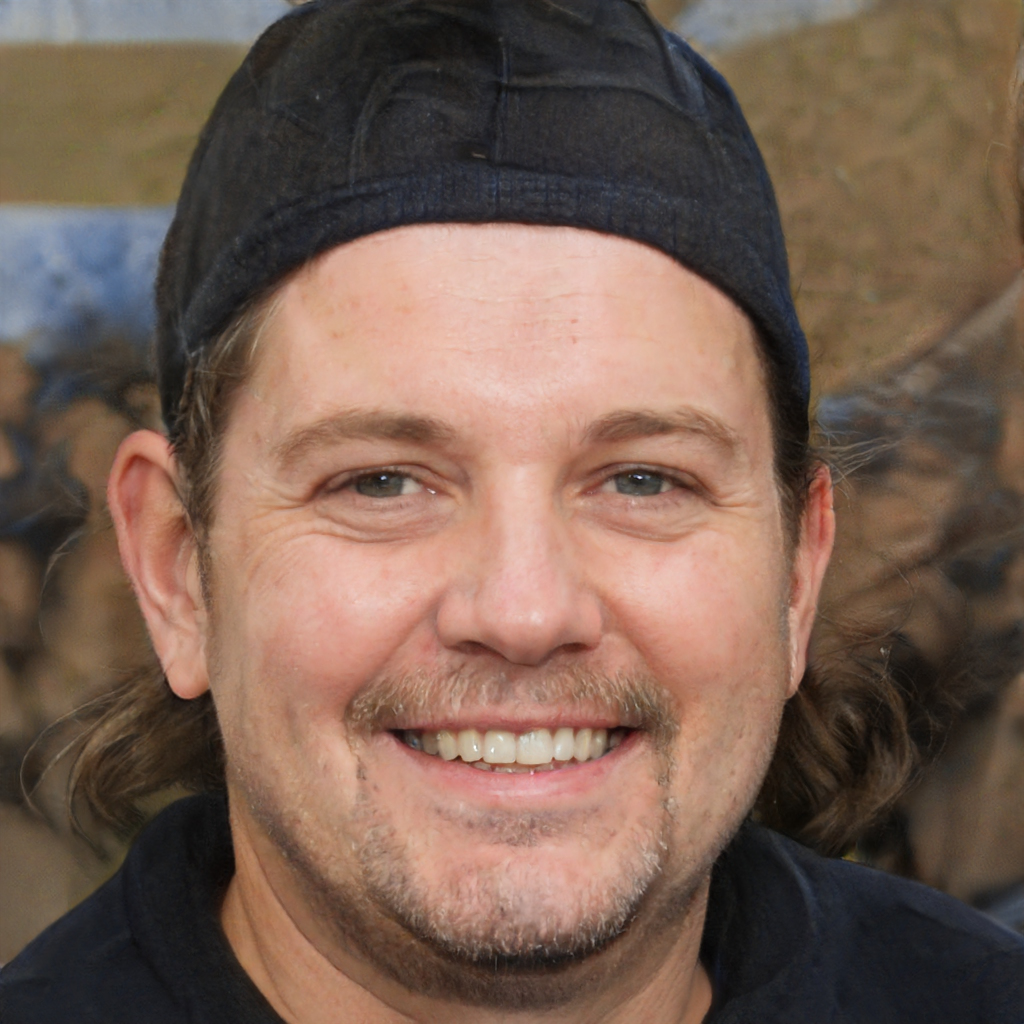
Label: Colored